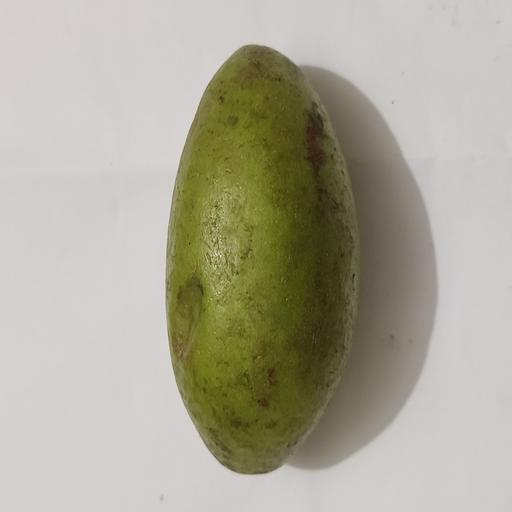
Crop type: Olive